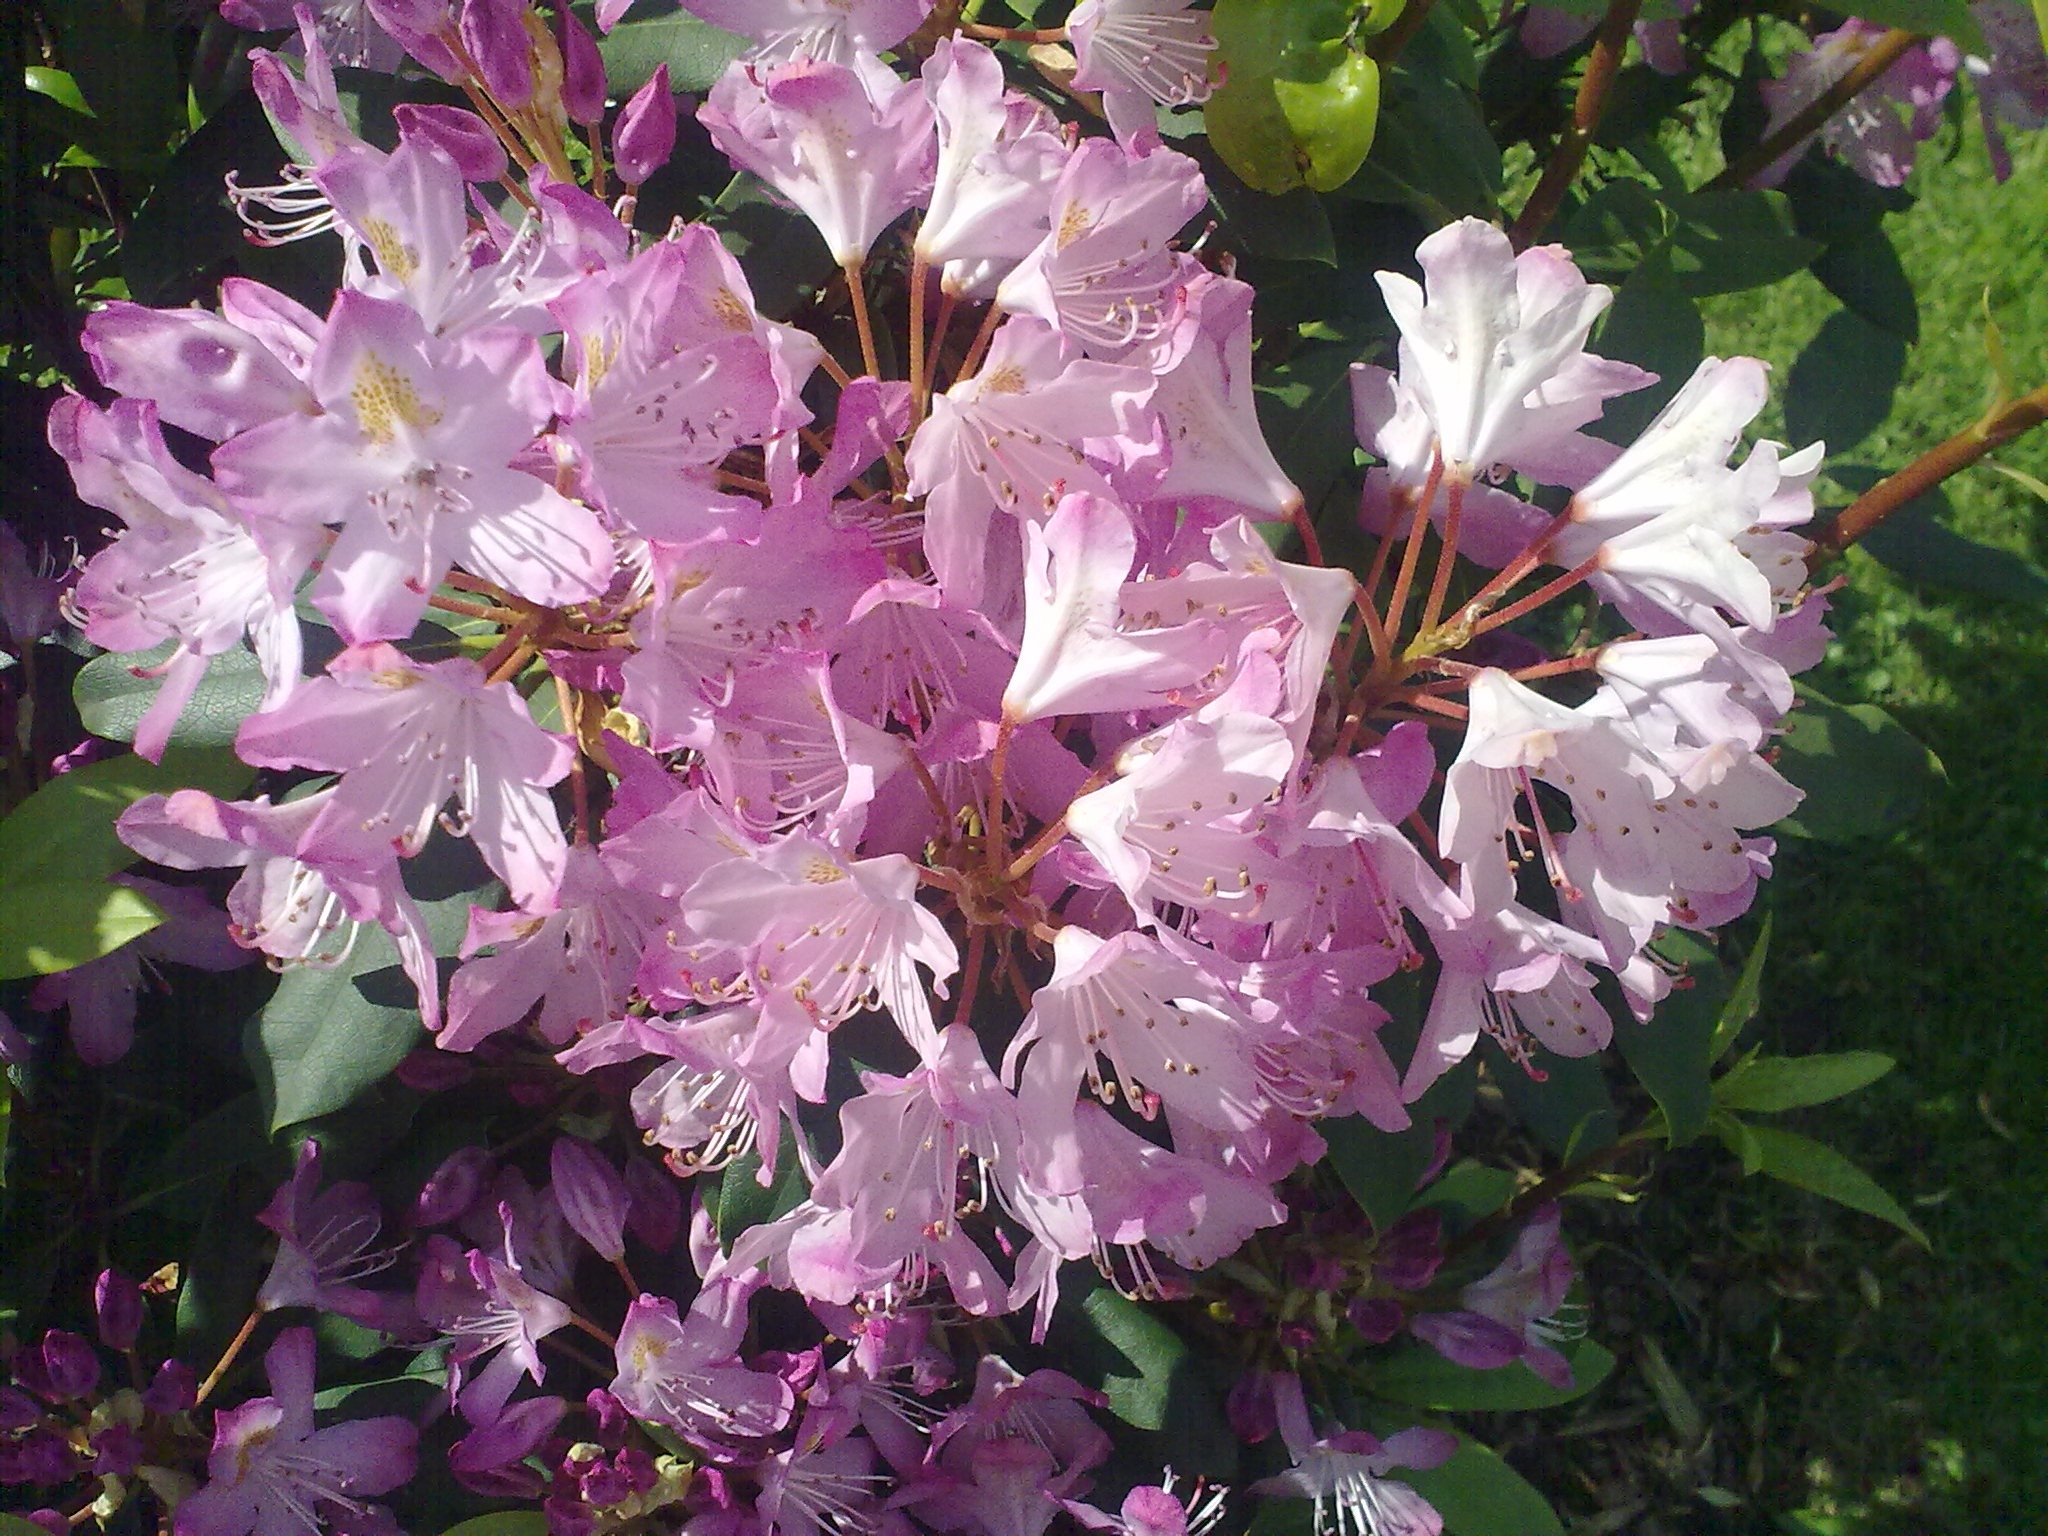
plant, flower, botany, pink, flora, shrub, rhododendron, vernal, flowering plant, woody plant, land plant